Revenue stamps of Basutoland and Lesotho

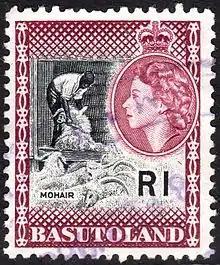
A 1963 Basutoland R1 postage & revenue stamp fiscally used.

Basutoland, now known as Lesotho, first issued revenue stamps in 1900 and continues to do so.